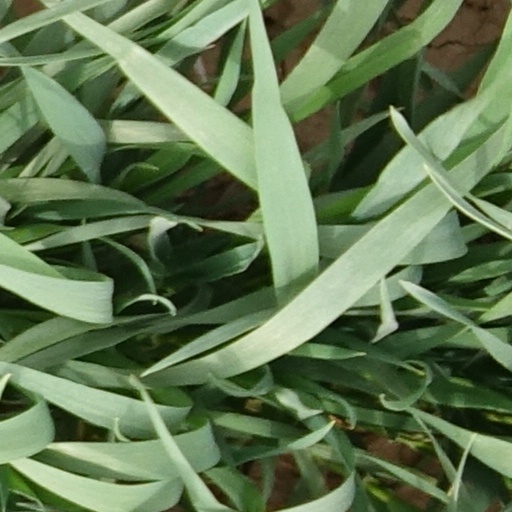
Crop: wheat